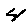
Label: 4